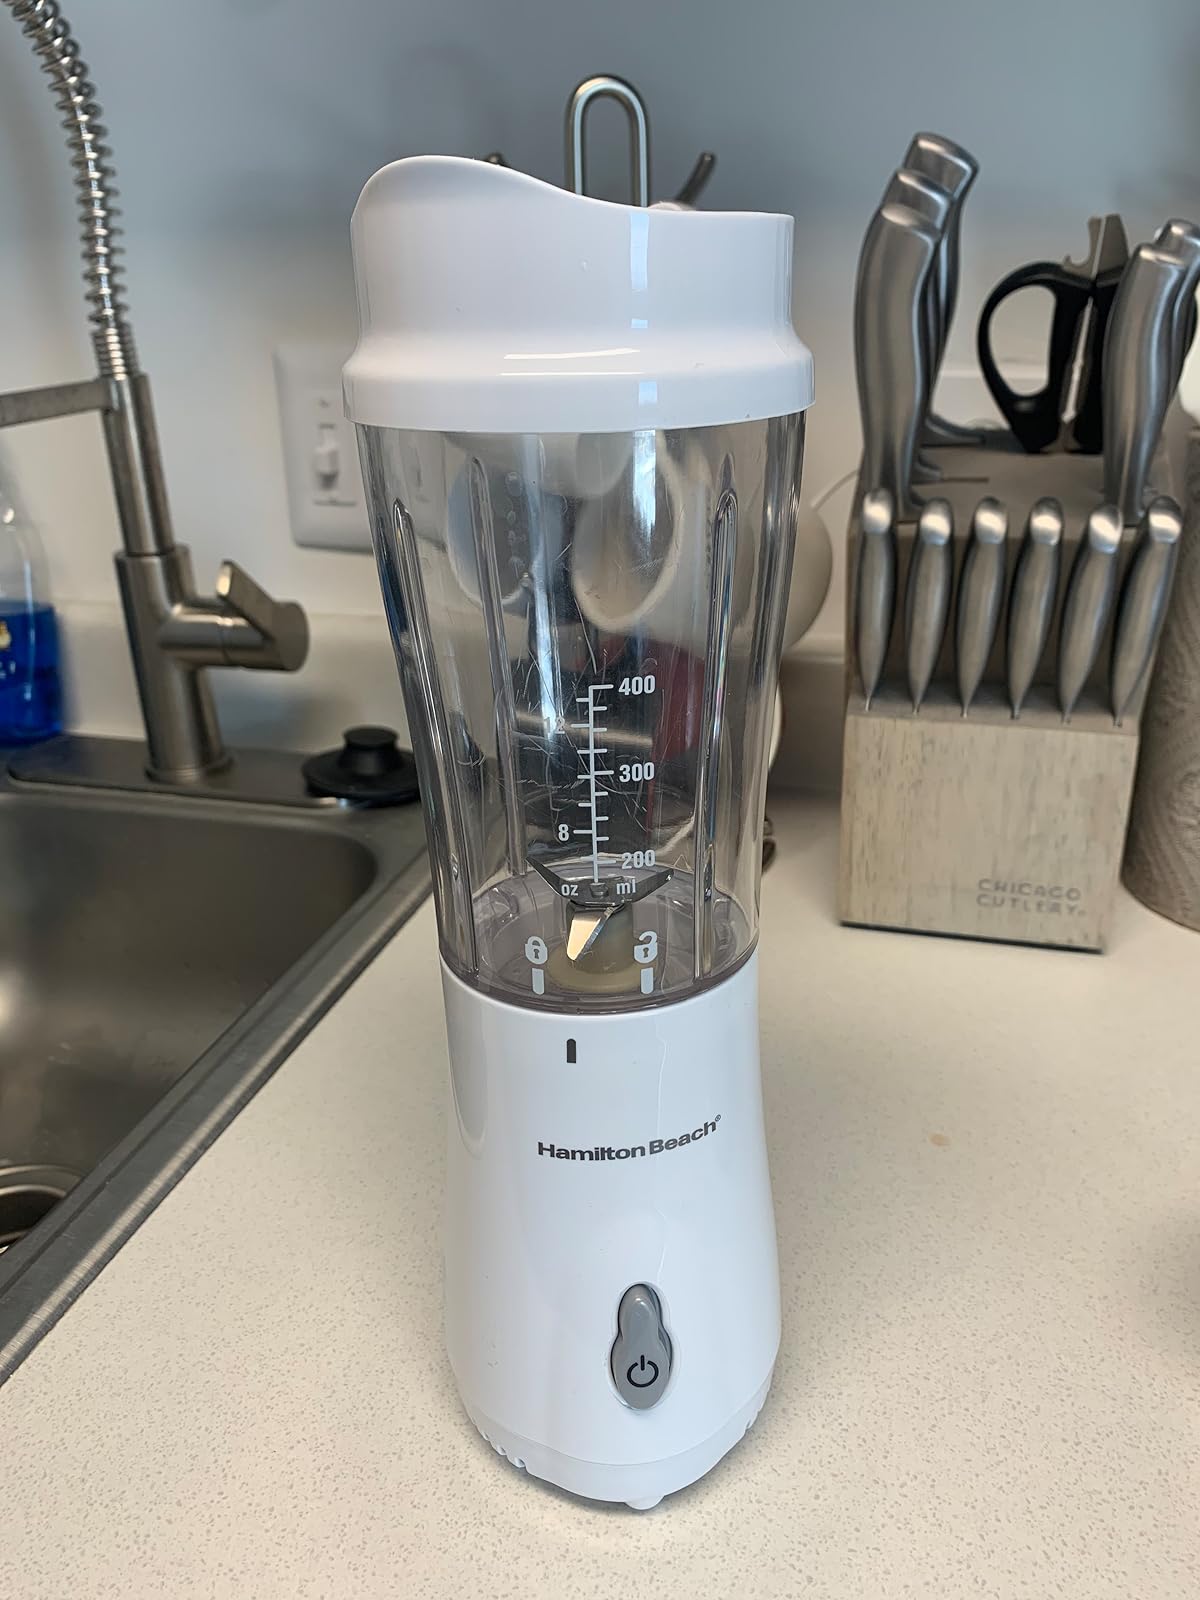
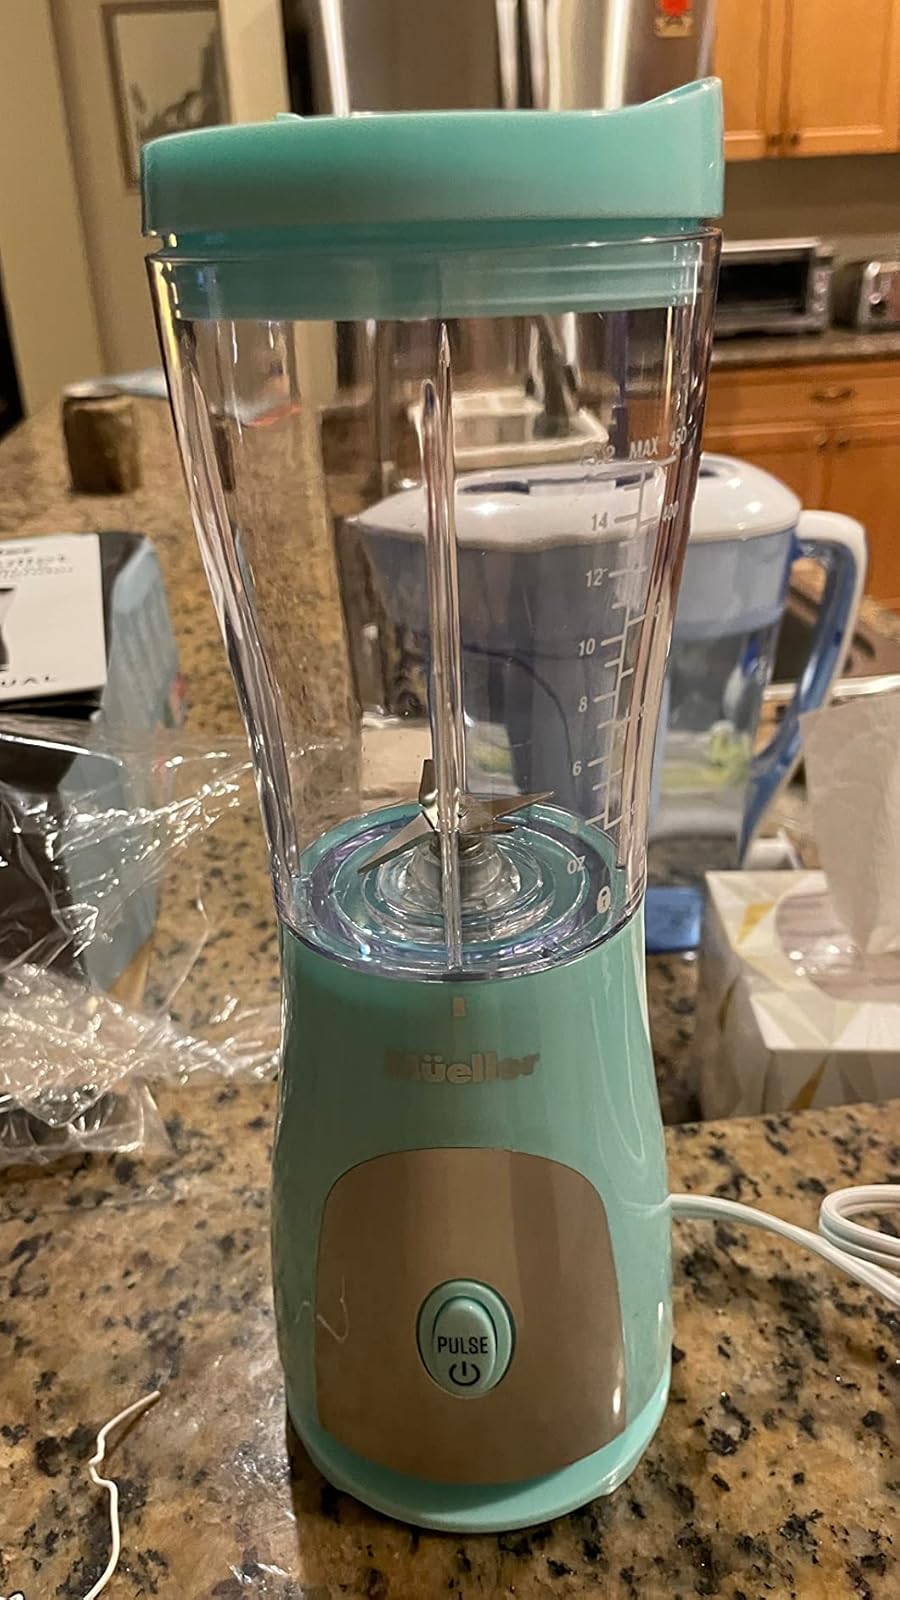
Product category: items_blender
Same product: no